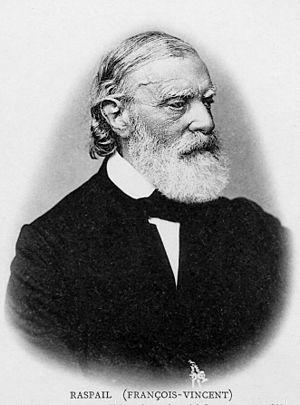
Le boulevard Raspail est un boulevard des 6ᵉ, 7ᵉ et 14ᵉ arrondissements de Paris.
François-Vincent Raspail, né le 29 janvier 1794 à Carpentras et mort le 7 janvier 1878 à Arcueil, est un chimiste, botaniste et homme politique français.